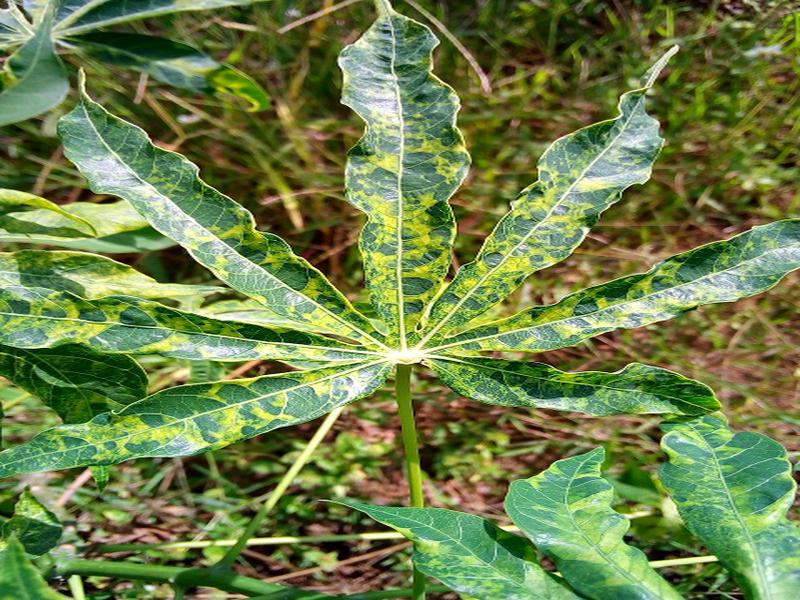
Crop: cassava
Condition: mosaic_disease